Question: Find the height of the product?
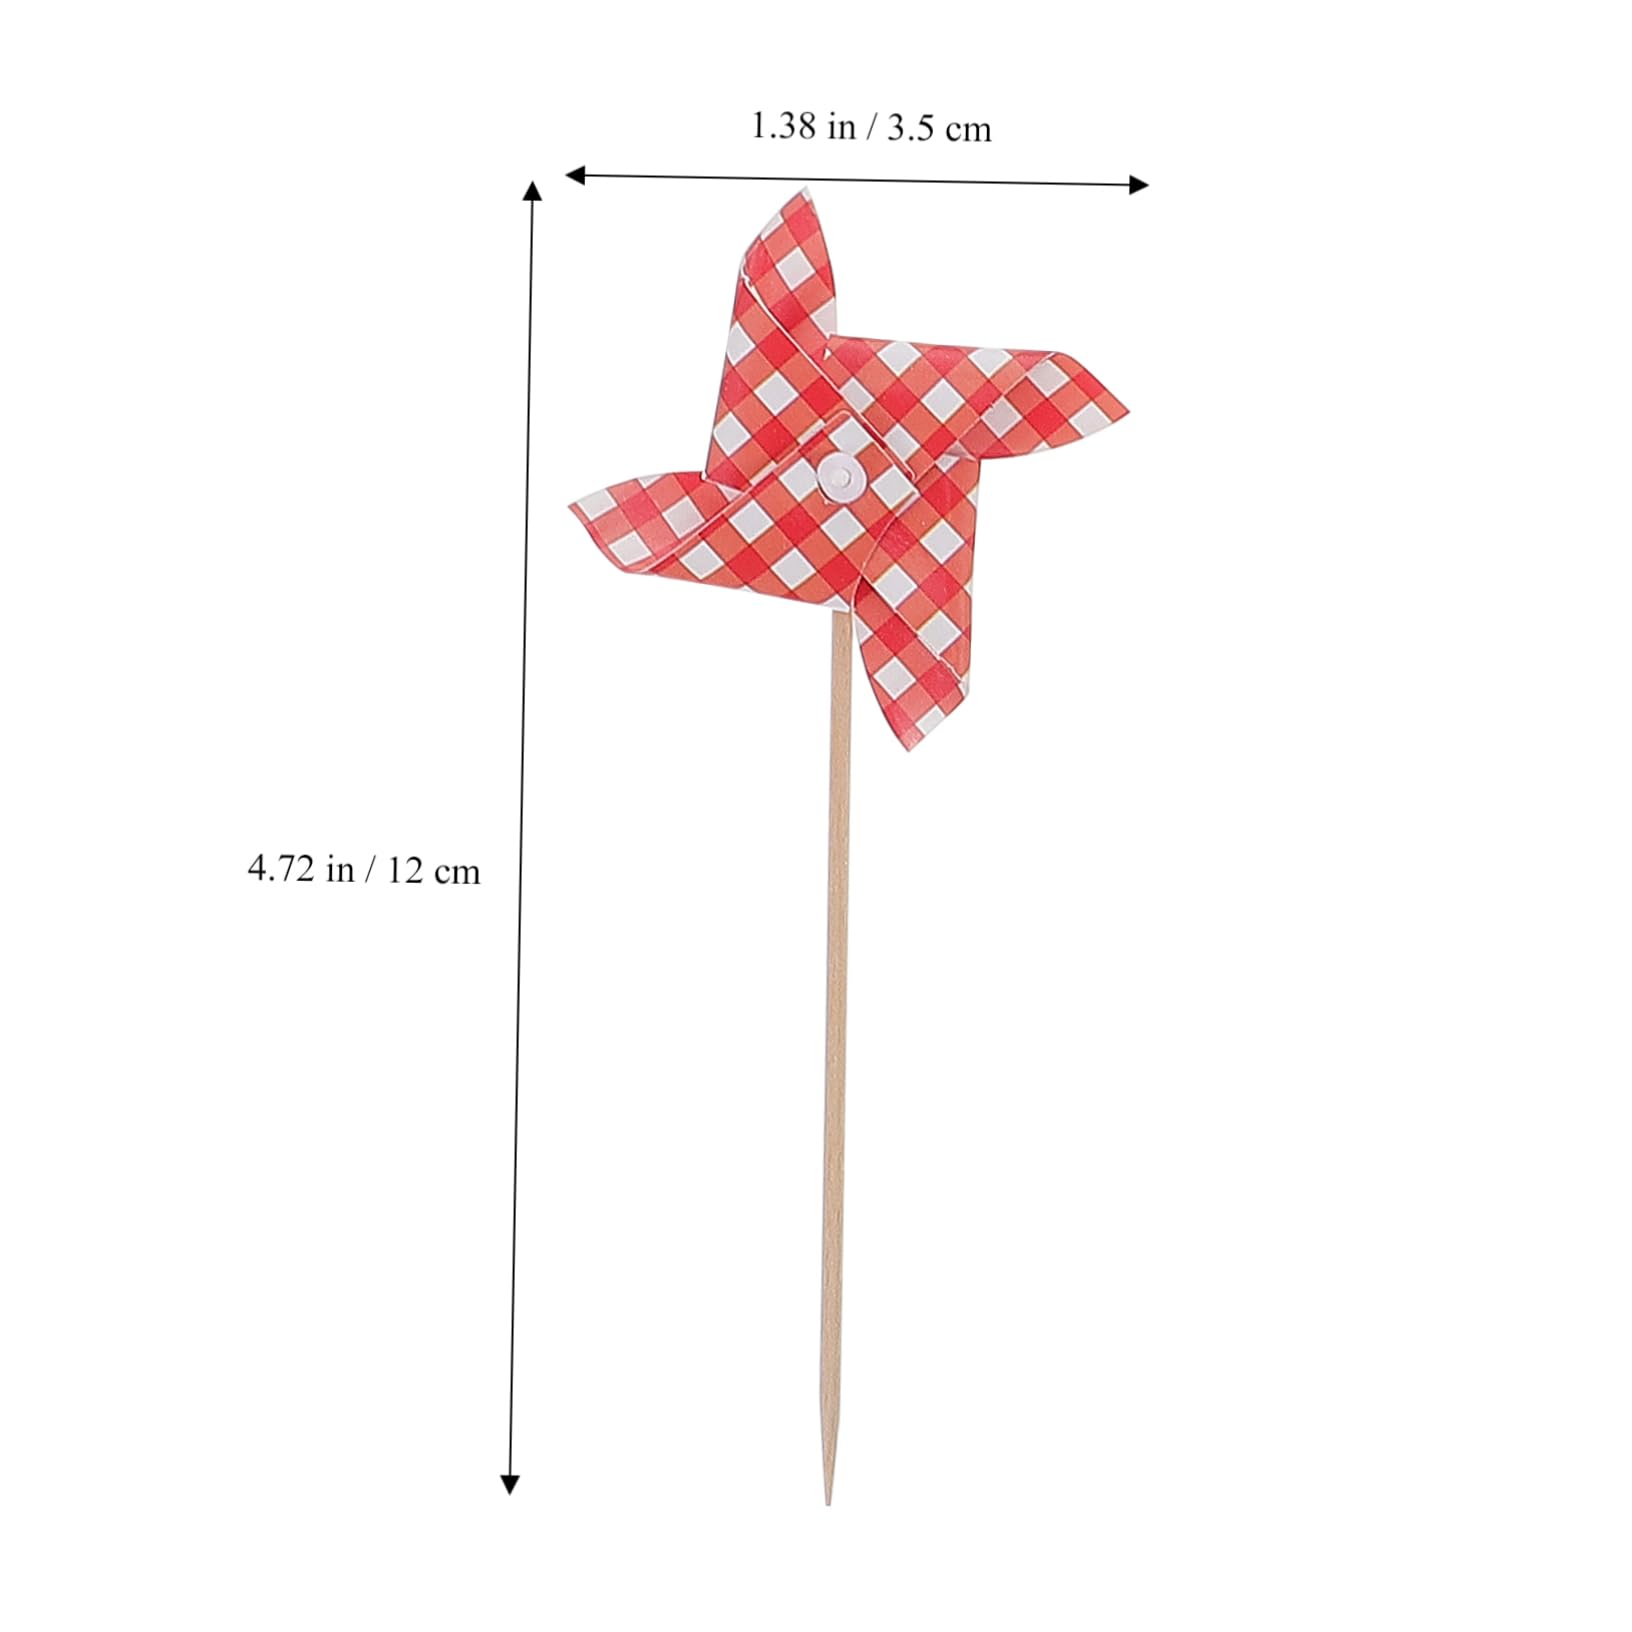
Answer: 4.72 inch